Transgender history in the United States

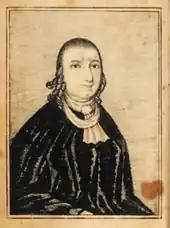
Portrait of the Public Universal Friend from 1821

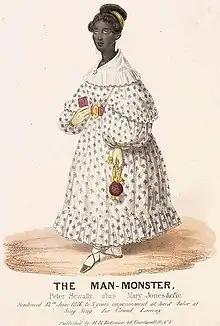
Lithogram of Mary Jones drawn by H. R. Robinson in 1836

In 1776, the preacher Public Universal Friend reported experiencing death and returning to life as a genderless being (neither male nor female). After the Friend's purported resurrection, the Friend no longer answered to former birth name and gendered pronouns, dressing androgynously and asking followers they gained while preaching throughout New England over the next four decades to avoid birth name and gendered pronouns. Some scholars have viewed them as outside the gender binary, and as a chapter in trans history "before [the word] 'transgender.